Gobiconodon

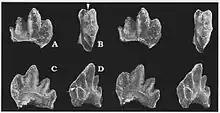
Lower molariform of "G. hoburensis"

Most "Gobiconodon" species are known from highly incomplete skull material, usually only preserving parts of the jaws. The species "G. zofiae" and its possible synonym "G. luoianus" are known from more complete skulls. Material from those species shows that "Gobiconodon" had a somewhat narrow skull roof with a flat upper surface. The suture between the frontal and parietal bones was V-shaped. The sagittal crest was short and low. At the rear end of the skull, the lambdoidal crest was turned forwards, rendering the occiput visible from above. Unusually, part of the lower border of the eye socket appears to have been formed by the maxilla, as there was seemingly no connection between the lacrimal and jugal bones in this region. The zygomatic arches are badly preserved in most specimens, but are complete in the holotype of "G. luoianus". In this specimen, the zygomatic arch was mostly straight, and had a protuberance near the front end. On the palate, there was a set of large depressions located next to the upper molariforms, and a smaller one next to the final premolariform. These depressions would have housed the teeth of the lower jaw when the mouth was closed. On the braincase, the anterior lamina of the petrosal bone bore a large foramen (hole), which may have served as a common exit for the maxillary (V2) and mandibular (V3) branches of the trigeminal nerve.